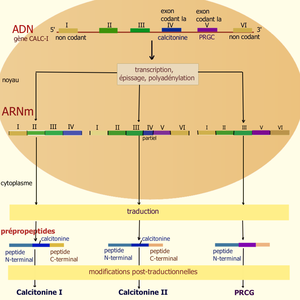
épissage alternatif du gène CALC-I de calcitonine
Un neuropeptide est un peptide sécrété par un neurone et ayant essentiellement une fonction de neuromodulateur. Ce sont des polypeptides ou de petites protéines formés de quelques acides aminés jusqu'à plusieurs centaines.